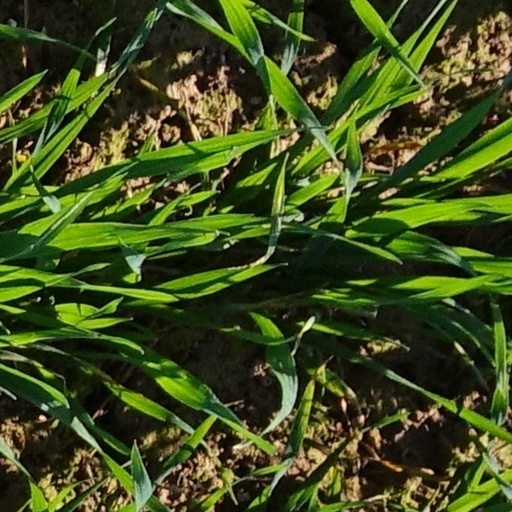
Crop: wheat